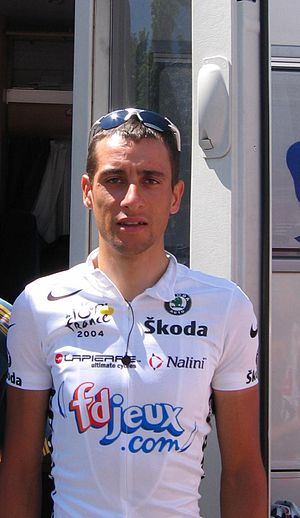
Tour de France / Delkonkurrencer i løbet / Ungdomskonkurrencen
Sandy Casar i hvid ungdomstrøje.
Tour de France er verdens største cykelløb. Det køres hver sommer i Frankrig i juli med start på en lørdag. Det tre uger lange løb betragtes som en af de hårdeste og mest prestigefyldte konkurrencer inden for cykling og sport generelt.